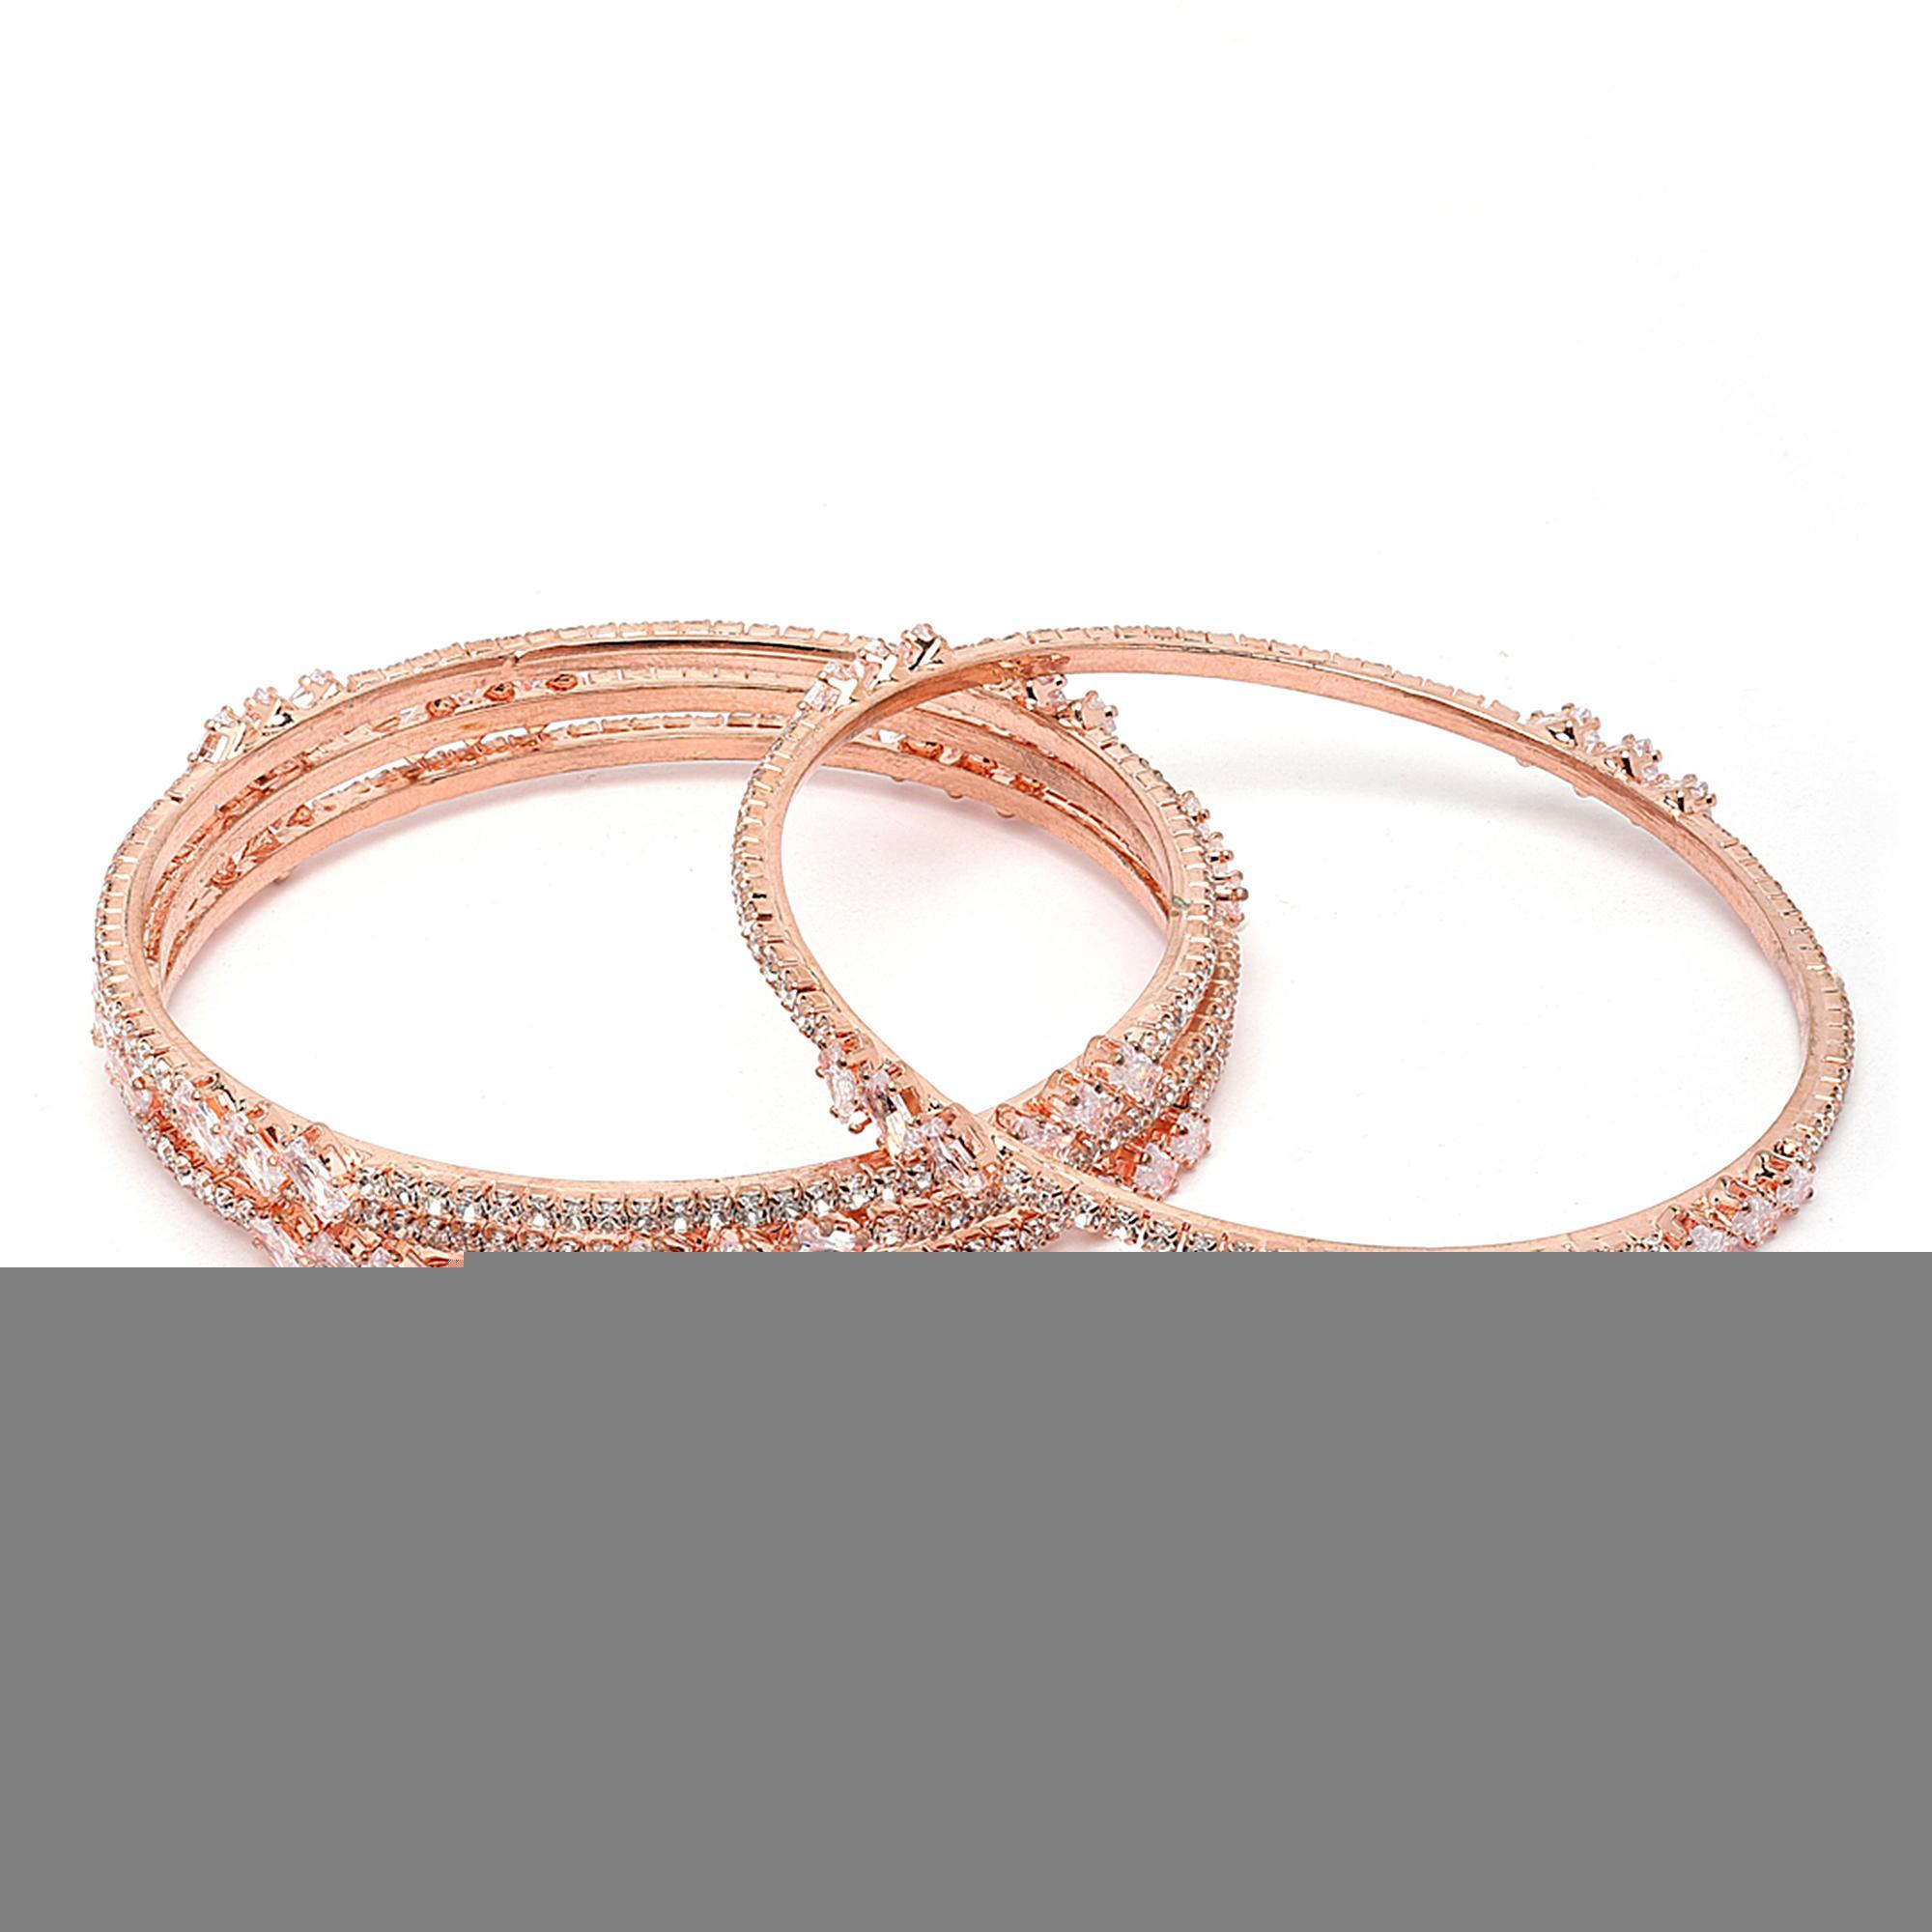
 Zeneme Gold-Plated Brass Rose Golden, White American Diamond Studded Bangles (Set Of 4)
Type: Bangles
Brand: Zeneme
Price: Rs. 429
 Stylish party wear bangles - zeneme fashion jewellery presents these stylish bangles which are suitable for all occasions office wear, wedding and party wear. The colour complements all outfits and may be worn as a statement piece to any occasion. The designer artificial jewellery at zeneme is available in various designs and patterns like floral design, heart shape design, dancing peacock, crystal design and many more. The imitation designer jewellery that will go with your outfit and style up your fashion statement with variable designs and patterns to give you charming and elegant look is available at zeneme. Zeneme has huge collection of designer imitation jewellery like american diamond jewellery collection, gold plated jewellery collection, temple jewellery collection, valentine collection, jewellery combos and many more.
Features: What you get - set of 4 rose gold-plated bangles has white american diamond studded, secured with slip-on closure. ,Luxury gifting idea - give a meaningful and luxurious gift with zeneme jewellery.,Material craftsmanship - finest quality stones and environmentally friendly nonprecious metals are used for making the jewelry set.,Jewellery care - keep the jewellery away from direct heat, water, perfumes, deodorants and other strong chemicals as they may react with the metal or plating.,Nickel free and lead free as per international standards that makes it very skin friendly.,The plating is non-allergic and safe for all environments. . Dimensions - bangle size 2.4 - diameter - 5.715 cm, circumference - 17.9324 cm bangle size 2.6 - diameter - 6.0325 cm, circumference - 18.9484 cm bangle size 2.8 - diameter - 6.35 cm, circumfere,Store the jewellry when not in use in a storage box or a cloth pouch to retain its shine.,It is safe for wearing for long hours. Exquisite handwork is required since some crystals are too small to pick my fingers, really hard and time-consuming.
Included: Set Of 4 X American Diamond Studded Bangles Jewellery Set